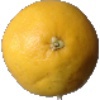
Label: white_grapefruit